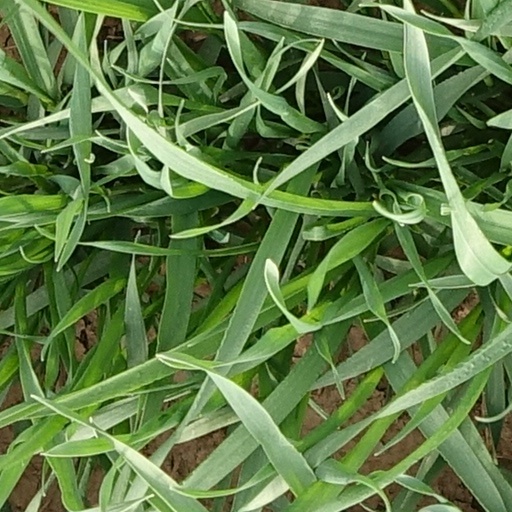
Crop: wheat